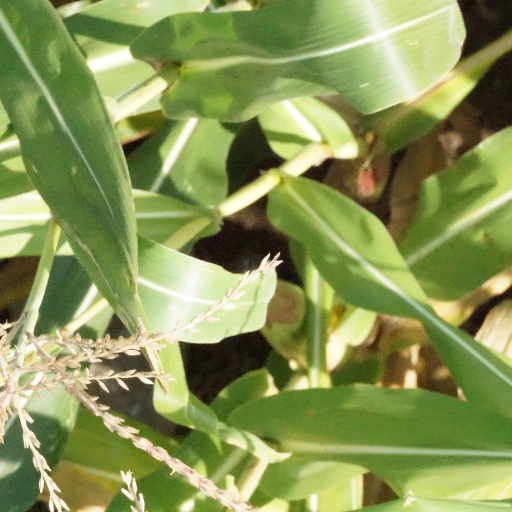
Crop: maize; corn